Rural Cemetery Act

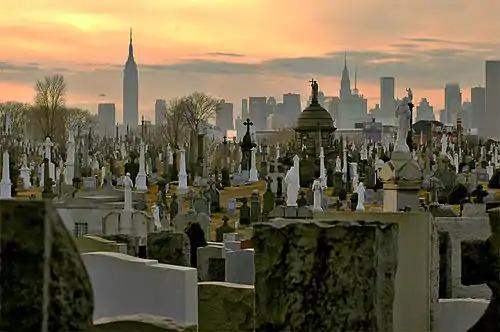
Calvary Cemetery in Queens (Manhattan skyline in background) was one of the first new cemeteries established after passage of the Rural Cemetery Act.

The Rural Cemetery Act was a law passed by the New York Legislature on April 27, 1847, that authorized commercial burial grounds in rural New York state. The law led to burial of human remains becoming a commercial business for the first time, replacing the practice of burying the dead in churchyards and on private farmland. One effect of the law was the development of a large concentration of cemeteries along the border between the New York City boroughs of Queens and Brooklyn, often called the "Cemetery Belt".